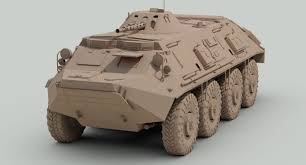
Label: BTR